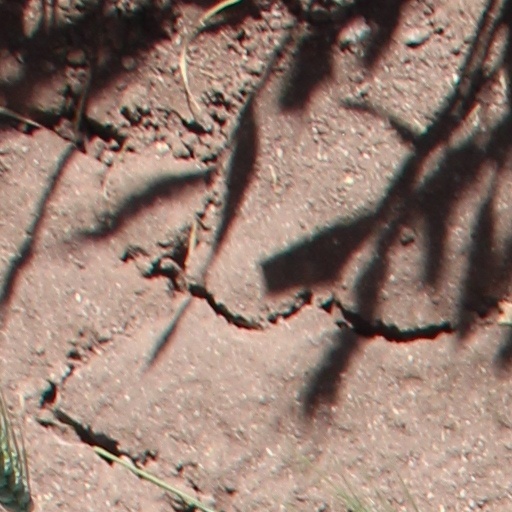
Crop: wheat